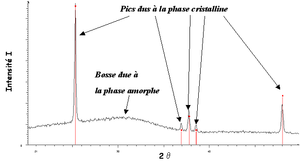
Diffractogramme d'un mélange de deux matériau
On peut distinguer deux définitions du verre :
Le mot verre revêt un sens plus large en physique que dans le langage commun. Il désigne un état de la matière dans lequel les entités élémentaires constituant la matière sont désordonnées et figées. D’un point de vue structural, le verre est caractérisé par une absence d’ordre à longue portée. Cette spécificité est clairement identifiée aux rayons X par un diffractogramme présentant un halo de diffusion et une absence totale de pics de Bragg.